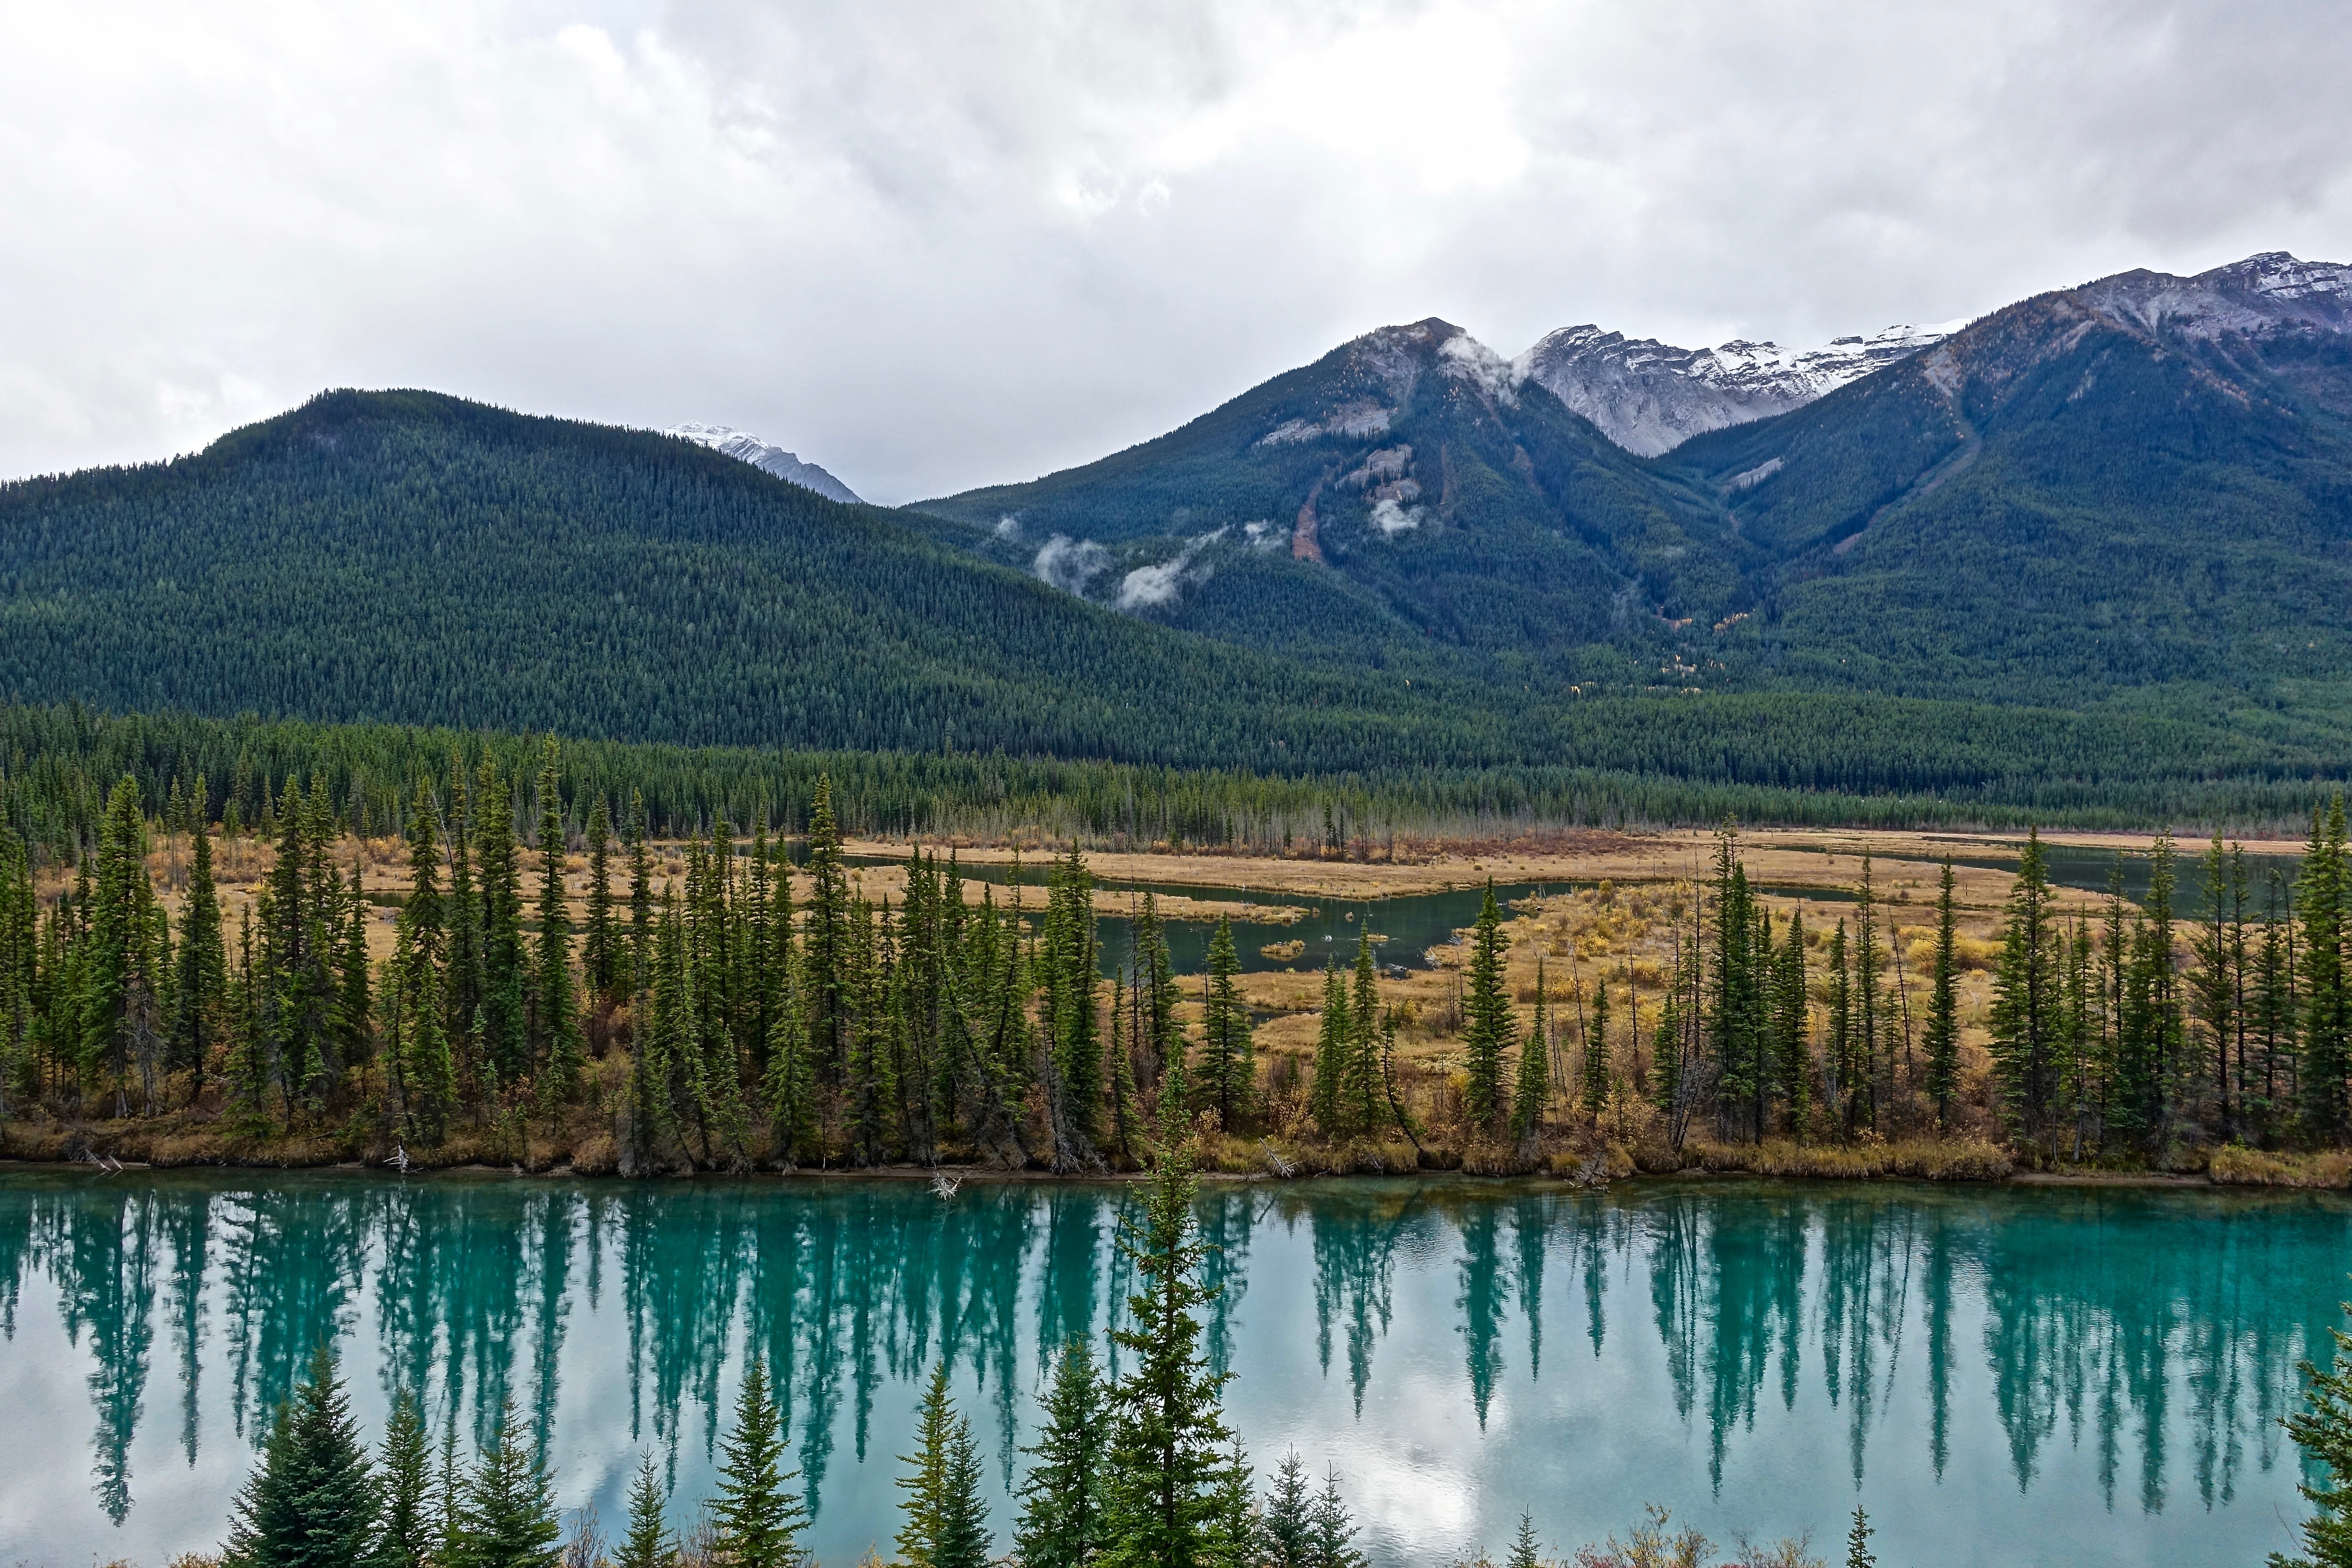
landscape, tree, water, nature, forest, wilderness, mountain, cloud, sky, hill, lake, river, mountain range, reflection, tranquil, scenic, peaceful, reservoir, highland, national park, ridge, trees, bank, fell, loch, crater lake, ecosystem, tundra, tarn, nature reserve, hill station, biome, water resources, tropical and subtropical coniferous forests, mount scenery